Castell'Arquato

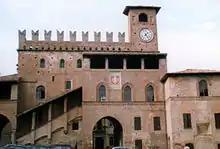
Podestà Palace.

The first document in the historical archive of Castell'Arquato is from 10 August 1220 when the Bishop Vicedomio gave his land in the burg and the territory in Emphyteusis (a form of fiefdom) to the "burg and to the homines" of Castell’Arquato for 700 piacentian lire. For 200 lire and a small annual fee he gives also "in perpetual investiture all jurisdictions, honors and tithes" of Castell’Arquato, Lusurasco, San Lorenzo and Vernasca.